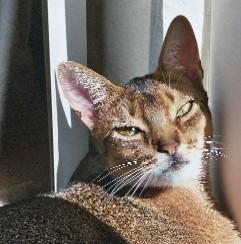
Breed: Abyssinian